Plume hunting

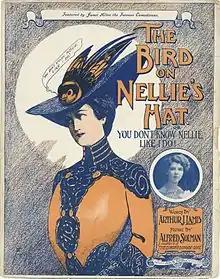
The Bird on Nellie's Hat sheet music, circa 1910

Plume hunting is the hunting of wild birds to harvest their feathers, especially the more decorative plumes which were sold for use as ornamentation, particularly in hat-making (millinery). The movement against the plume trade in the United Kingdom was led by Etta Lemon, Eliza Phillips, Emily Williamson, and other women, and led to the establishment of the Royal Society for the Protection of Birds. The feather trade was at its height in the late 19th and was brought to an end in the early 20th century.